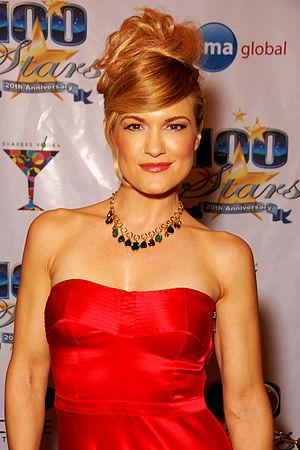
Victoria Pratt est une actrice canadienne née le 18 décembre 1970 à Chesley, en Ontario.